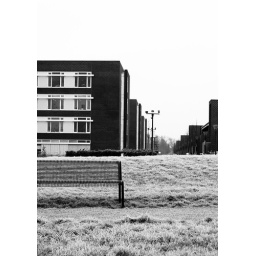
german winter in black and white